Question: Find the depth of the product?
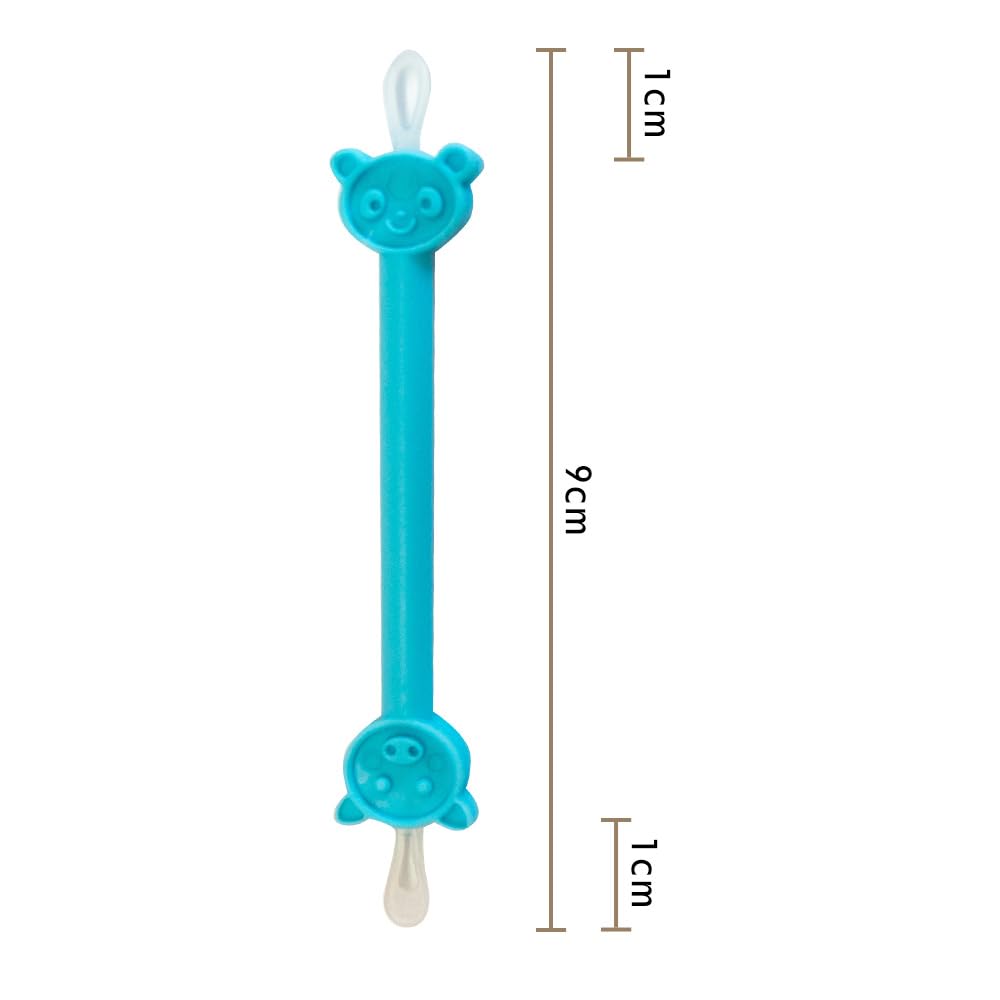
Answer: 9.0 centimetre